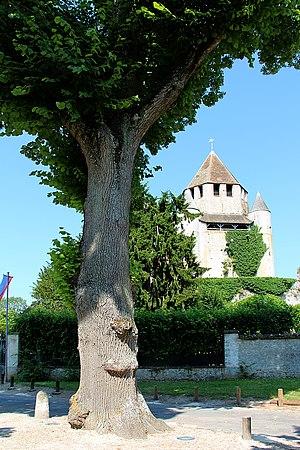
Provins (Île-de-France), arbre à clous ou arbre à prières de la place Saint-Quiriace.
Un arbre à clous est un type d'arbre à prières ou arbre votif qui se rencontre particulièrement en Belgique, mais aussi dans d'autres régions, comparable aux arbres à loques ou à chiffons. Sa réputation se fonde sur l'ancienne croyance populaire qui estimait qu'un mal physique, principalement les maux de dents et les maladies de la peau, pouvait, par un processus rituel, être extirpé du corps et cloué à un arbre. L'élimination du mauvais esprit entraînait ainsi la guérison.